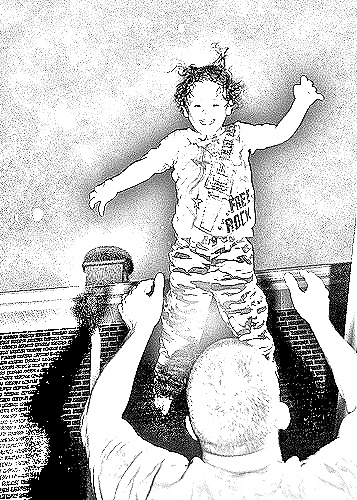
Portrait style: Sketch Portrait